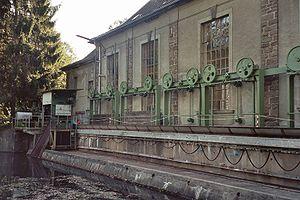
Le dégrillage est destiné à piéger les matières plus ou moins volumineuses et les déchets de toutes sortes contenus dans le chenal d’admission d’un ouvrage hydraulique ou au stade de prétraitement d'eaux usées domestiques, agricoles ou industrielles, pour permettre leur extraction puis stockage en benne et évacuation vers une voie de traitement.